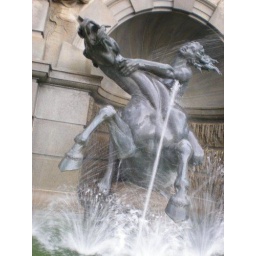
I was walking around the library of congress, and these motherfuckers came out of nowhere.